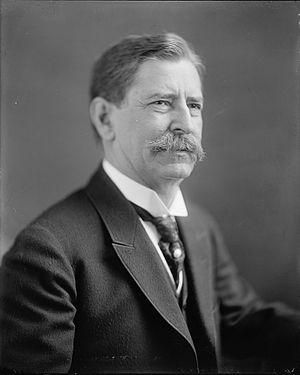
Claude Auguste Swanson, né le 31 mars 1862 à Swansonville et mort le 7 juillet 1939 dans le parc national de Shenandoah, est un homme politique américain. Membre du Parti démocrate, il est représentant de Virginie entre 1893 et 1906, gouverneur du même État entre 1906 et 1910, sénateur du même État entre 1910 et 1933 puis secrétaire à la Marine entre 1933 et 1939 dans l'administration du président Franklin Delano Roosevelt.